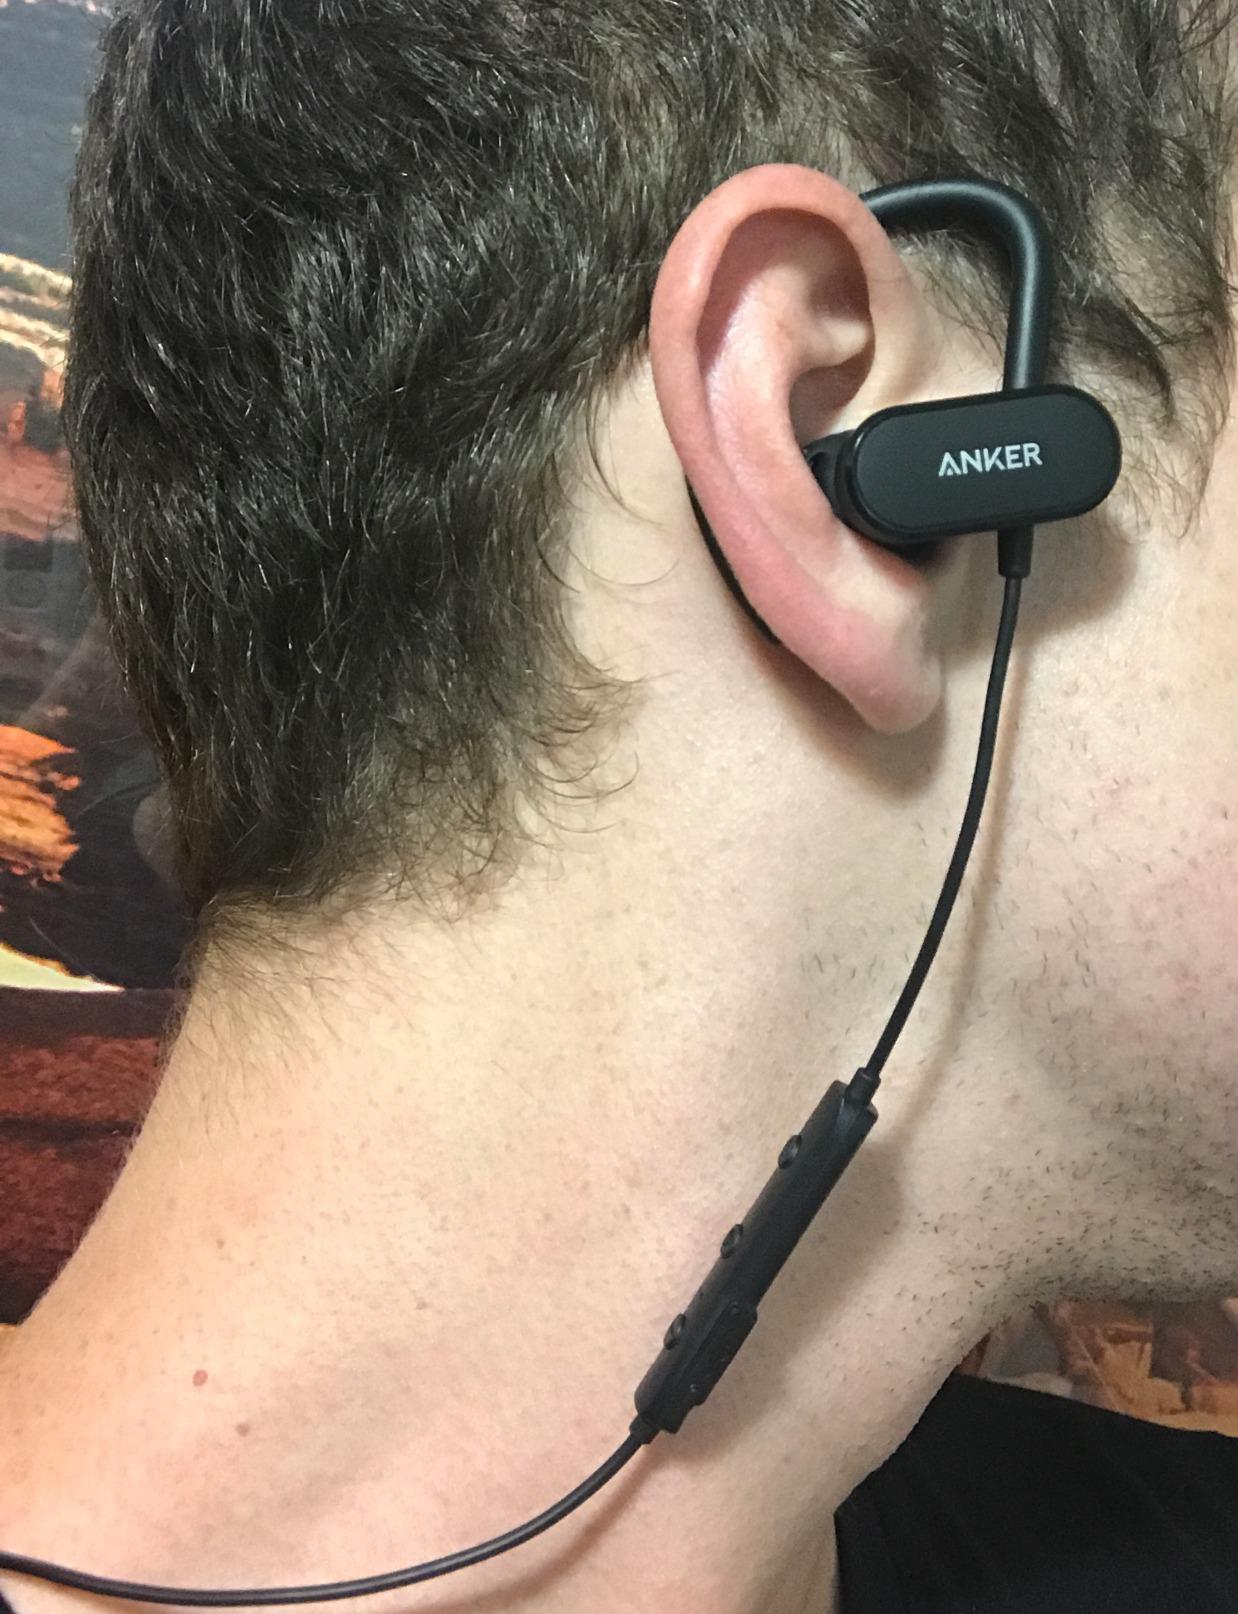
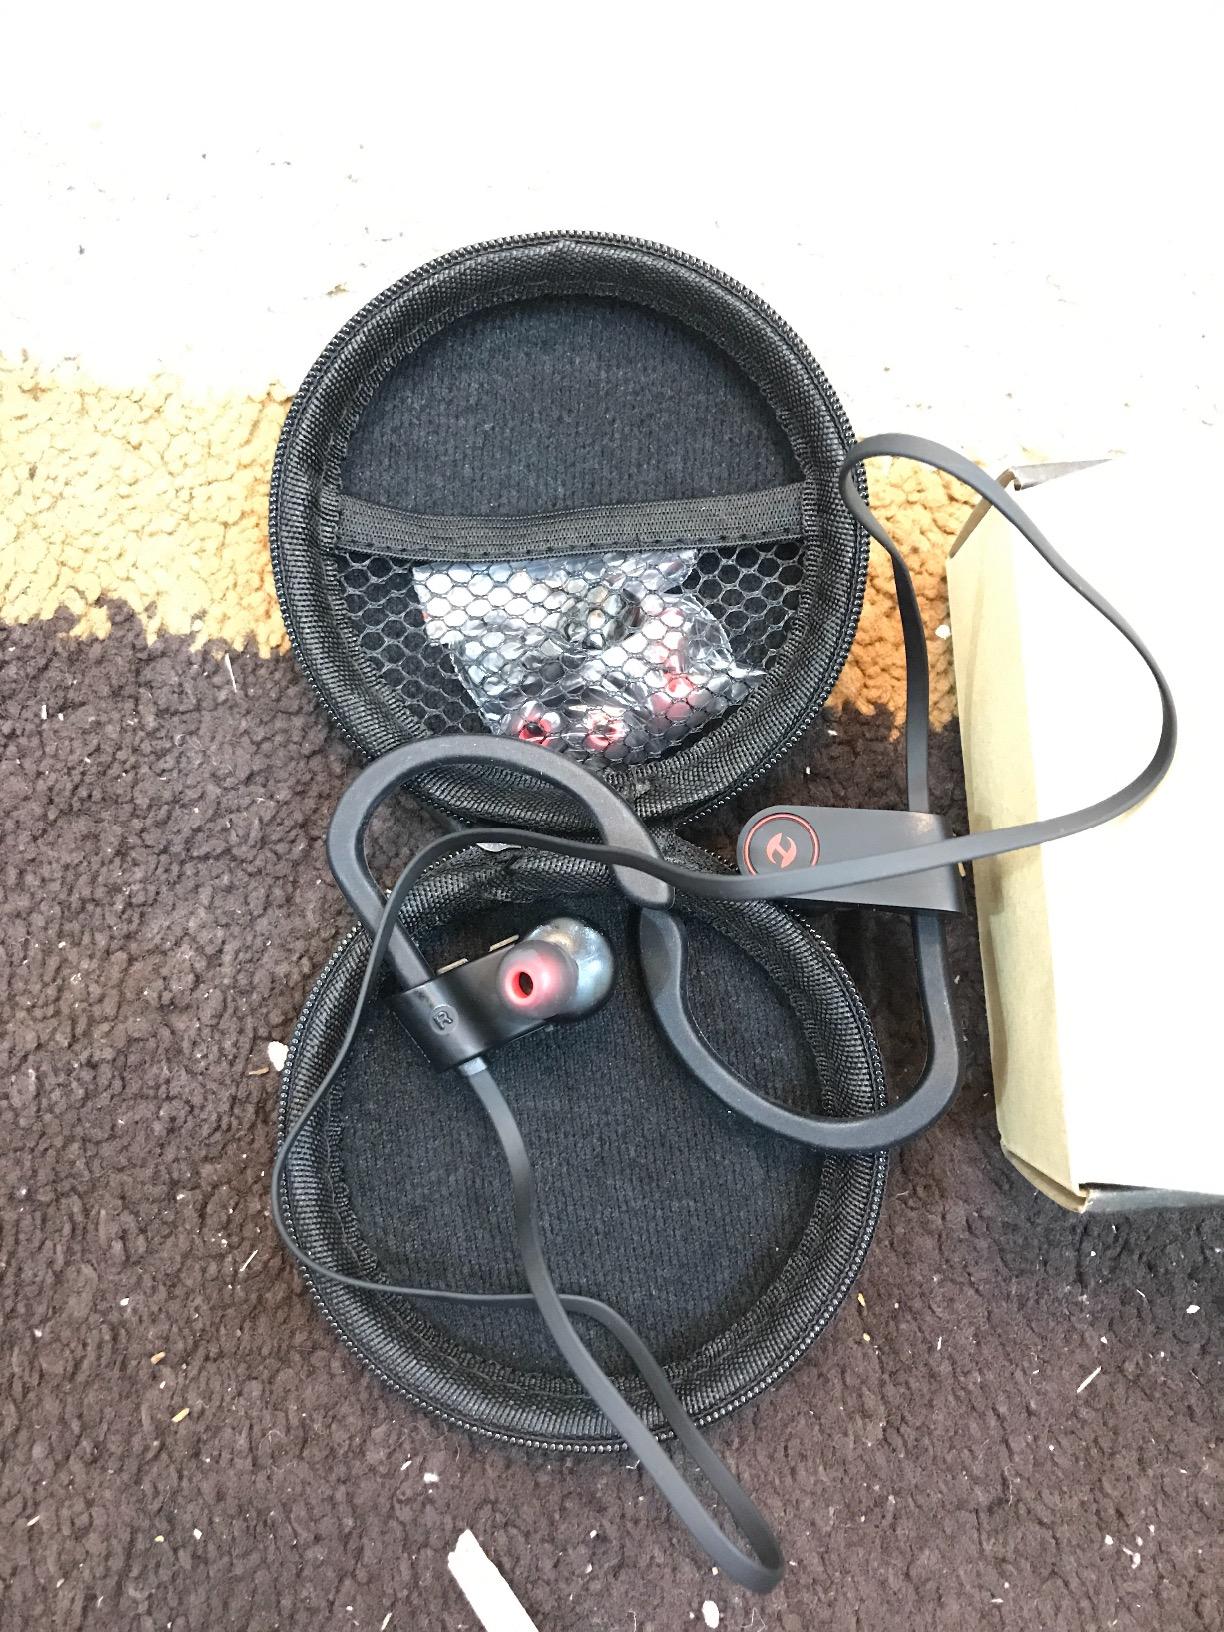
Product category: headphones
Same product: no